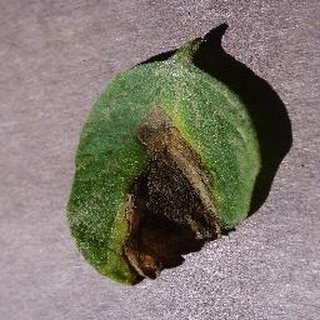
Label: tomato_early_blight